Claremont Colleges

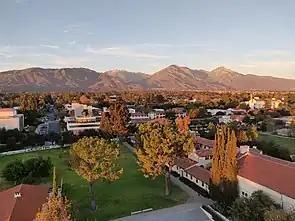
View of the Claremont Colleges in 2018, looking north from the Smith Clock Tower

The start of the Claremont Colleges came in 1925 with the addition of a graduate school, now known as Claremont Graduate University. The college was originally known as Claremont College and began to function in 1927. The second addition came in 1926 when Ellen Browning Scripps founded Scripps College. Scripps College allowed Ellen Browning Scripps to put-forth her plan of a school which offered women access to a higher education, to better their professional careers and to better their personal lives. Scripps College officially opened in 1927.